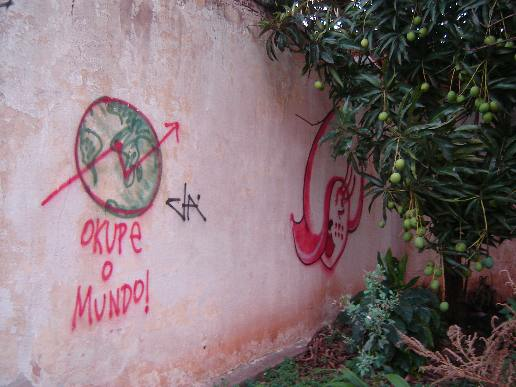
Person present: No